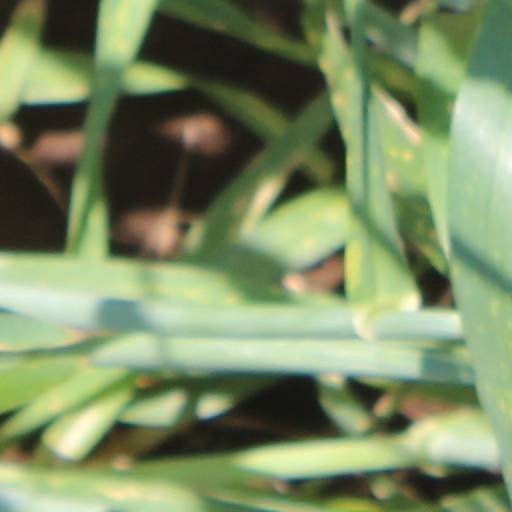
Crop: wheat